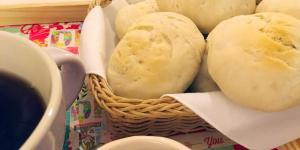
pan amasado